Engine order telegraph

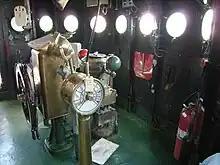
's bridge engine order telegraph

At least two telegraph units and alarms must be installed, one on the bridge and one in the engine room.